Answer in natural language. Considering the relative positions, is black chair with round backrest (marked C) above or below black chair with round backrest (marked B)? Choose between the following options: below or above
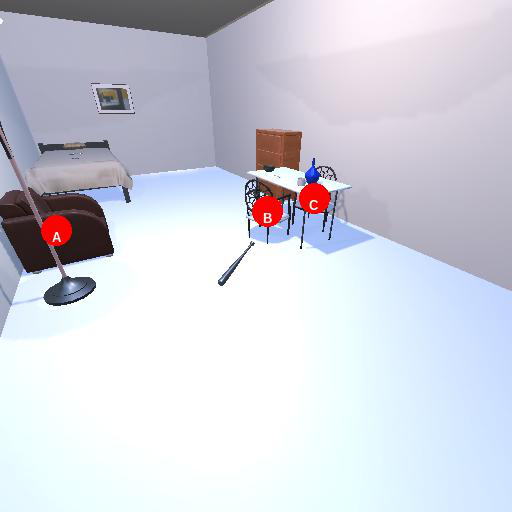
<answer>above</answer>